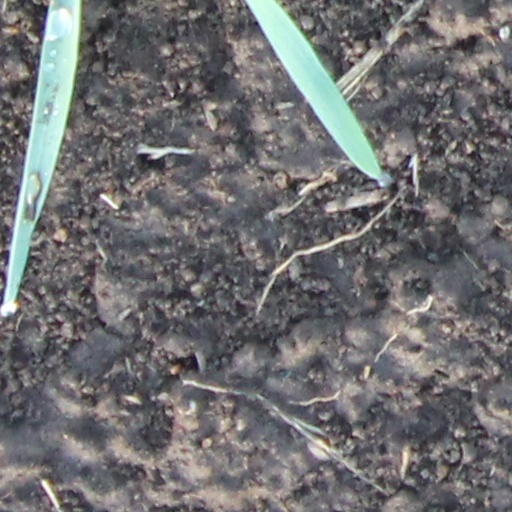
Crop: wheat